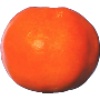
Label: Clementine 1